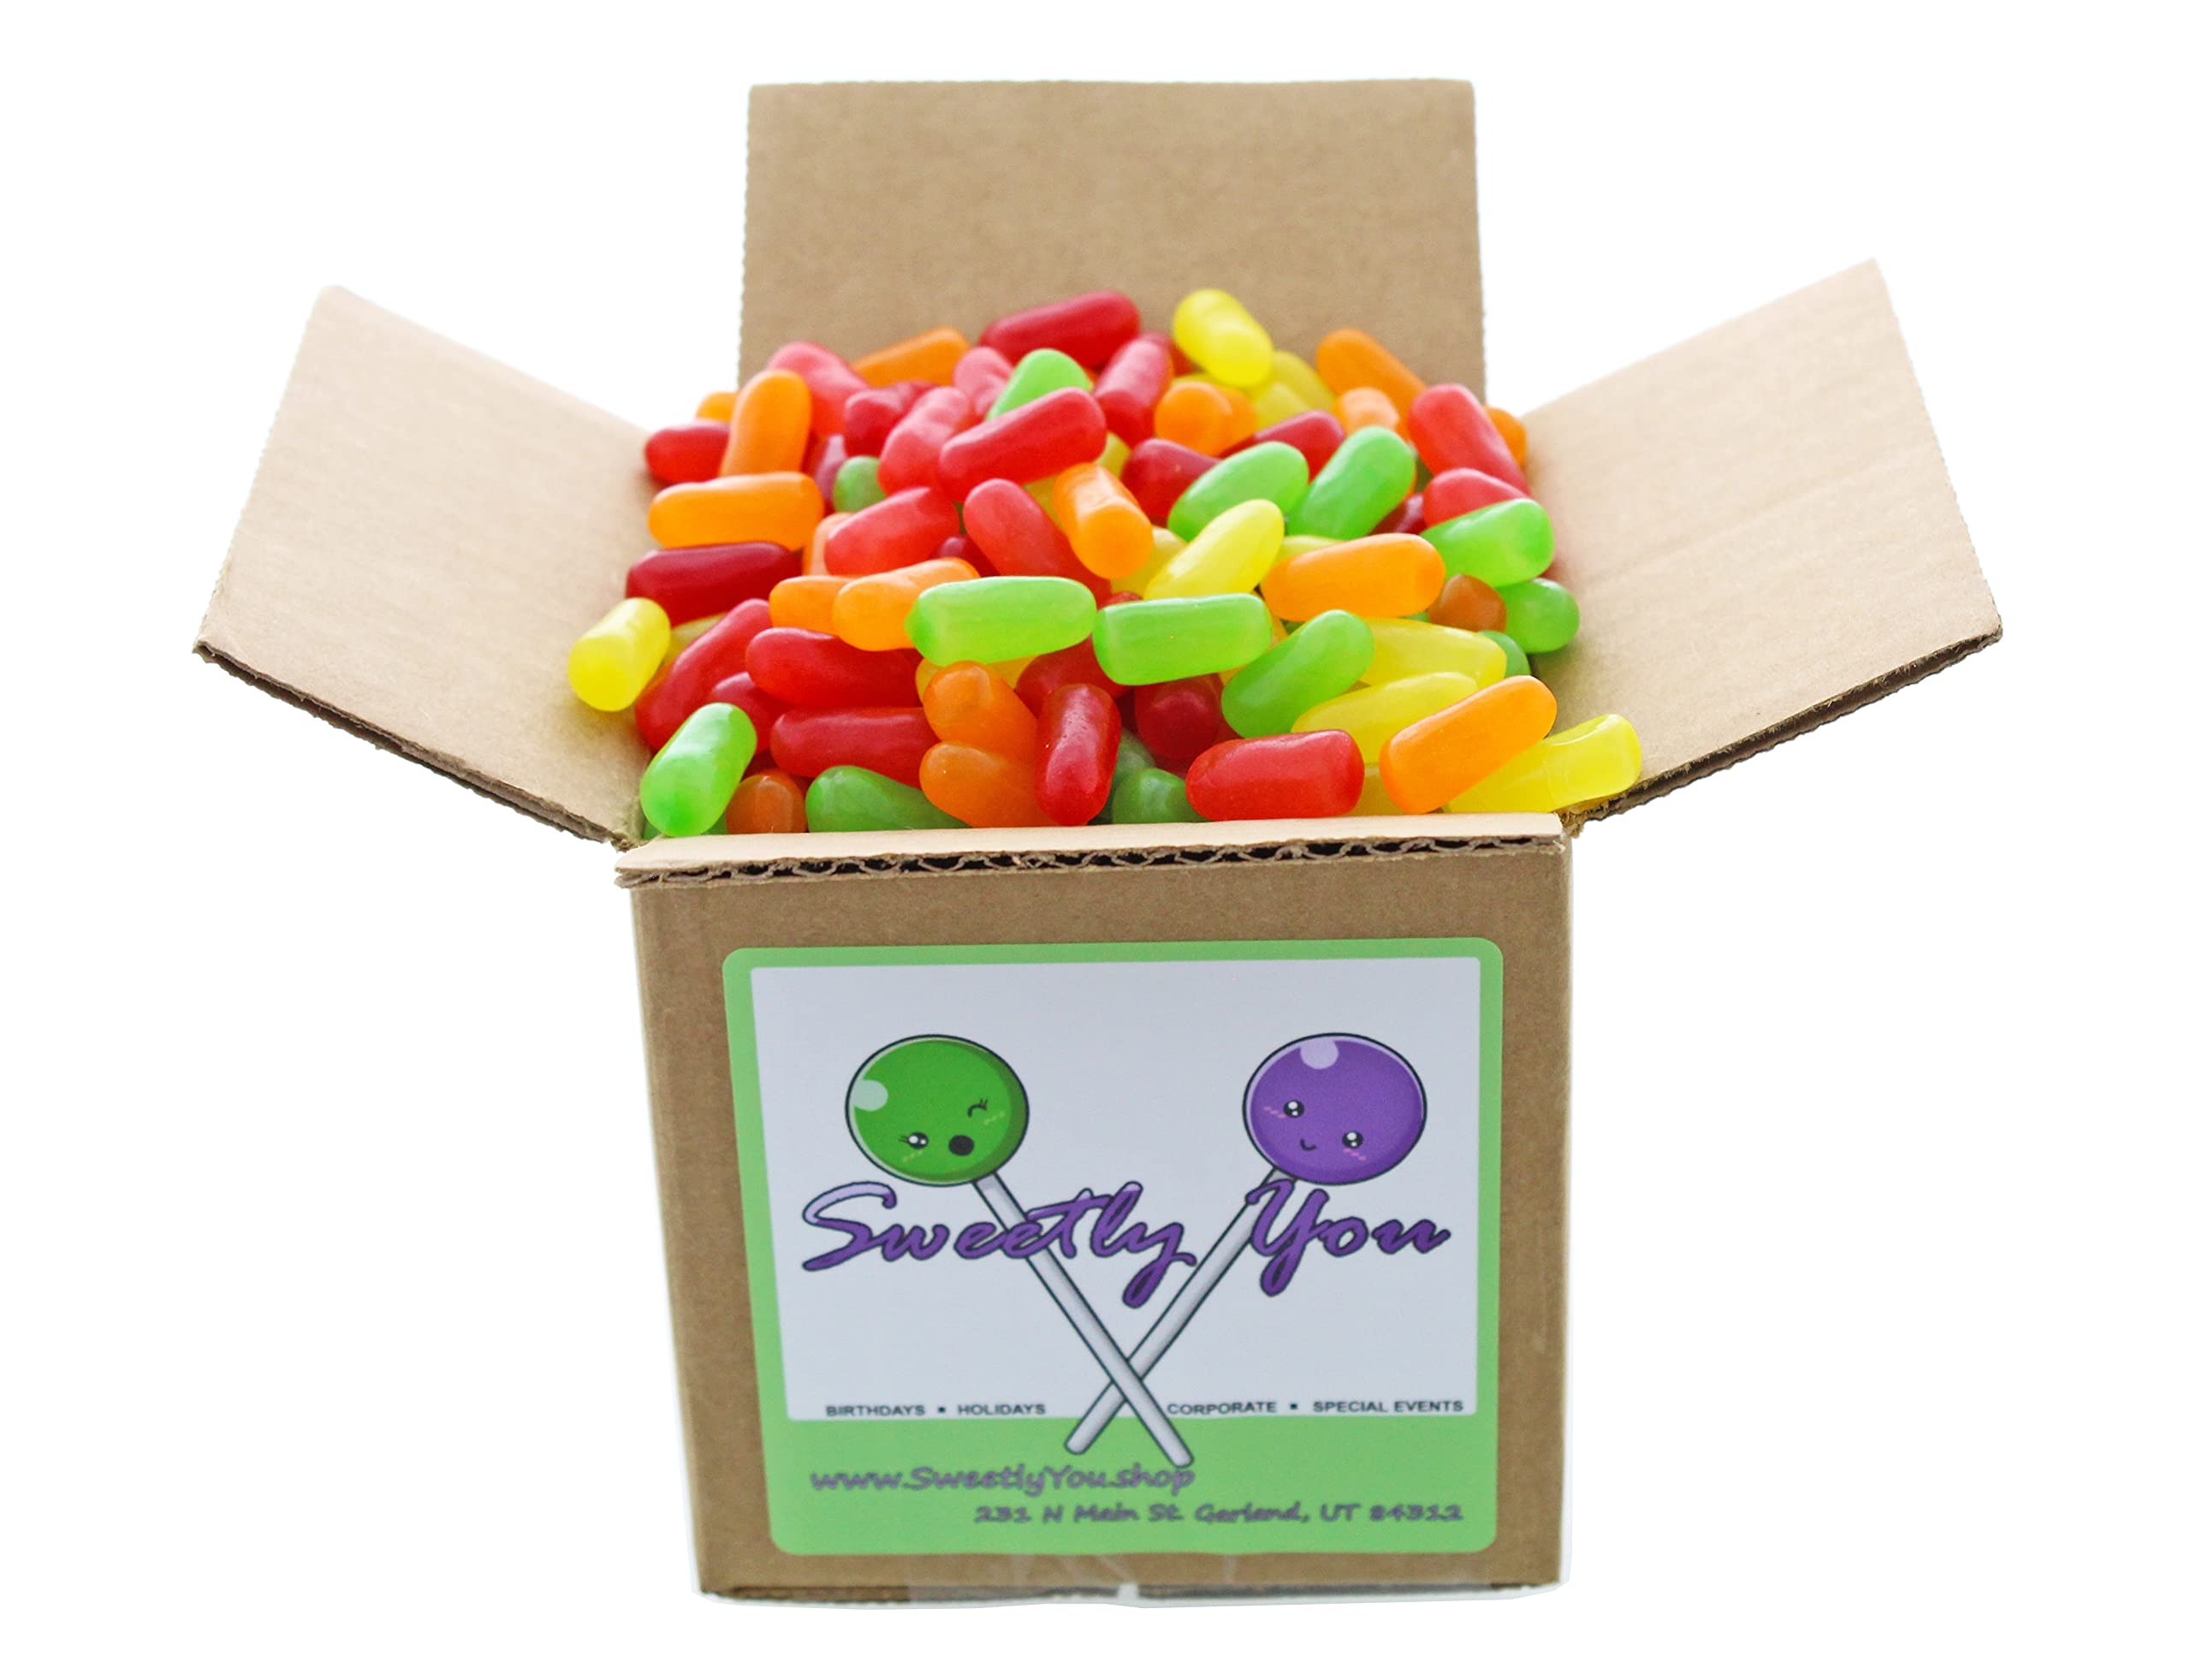
Item Name: Mike and Ike Original Candy 1.75LB - 5 Assorted Fruit Flavored Chewy Candies in 4x4x4 in. Cardboard Box
Bullet Point 1: Ordering this product gets you 1.75 pounds of Mike and Ike candy in a 4x4x4 in. box packed as full as full as possible without compromising the looks or quality of the candy.
Bullet Point 2: Who doesn't love a box full of candy? These make for the perfect gift for any and every occasion. Mother's and Father's Day, Christmas, Birthdays, you name it.
Bullet Point 3: This box is perfect for keeping your candy jar filled to the brim at all times.
Bullet Point 4: You can put your worries of dirty candy to rest knowing that all of your candy is prepared in an FDA registered food production facility. You'll get the freshest candy possible.
Product Description: The Mike and Ike name has a history more shrouded in mystery than Area 51. The name most likely comes from a comic strip of the same name penned by Rube Goldberg, famous for the convuluted and complicated gadgets in his cartoons that really only perform a simple task, which is where the idea of the Rube Goldberg Machine comes from. Fortunately for the world and for your sanity, a Rube Goldberg Machine is not necessary to get your hands on a box of Mike and Ike candies. They come in five flavors: cherry, lemon, strawberry, lime, and orange. If you think about it though, ordering a box of Mike and Ike candies is actually kind of like a Rube Goldberg Machine consisting of pressing a button that causes a huge chain reaction involving dozens of people, a warehouse or two, a handful of delivery trucks...
Value: 28.0
Unit: Ounce

Price: 19.95